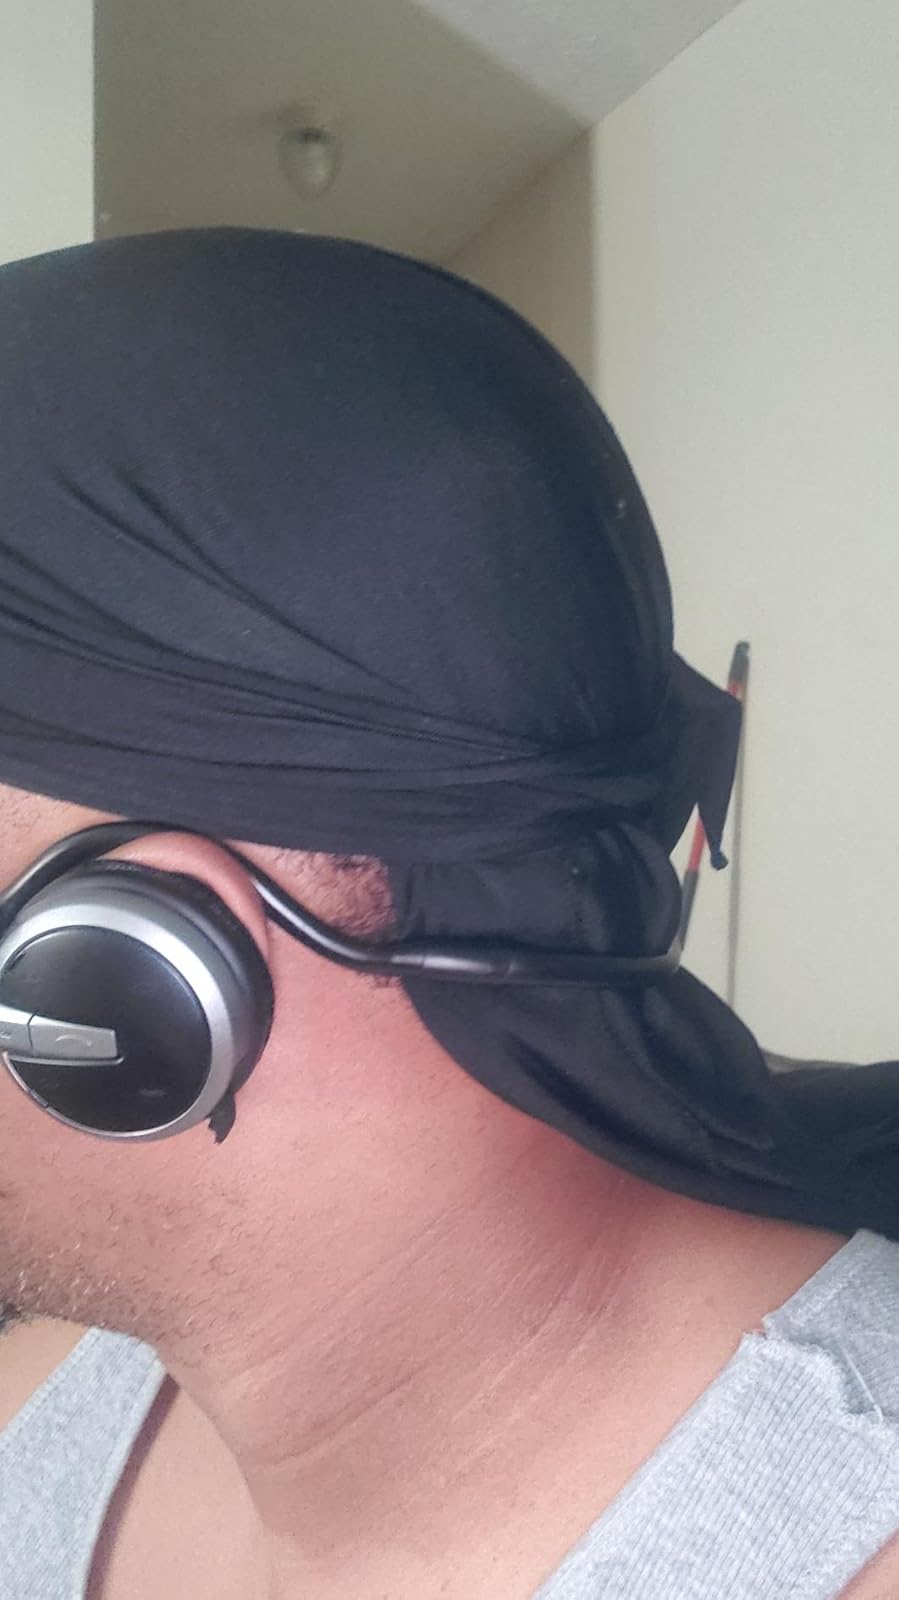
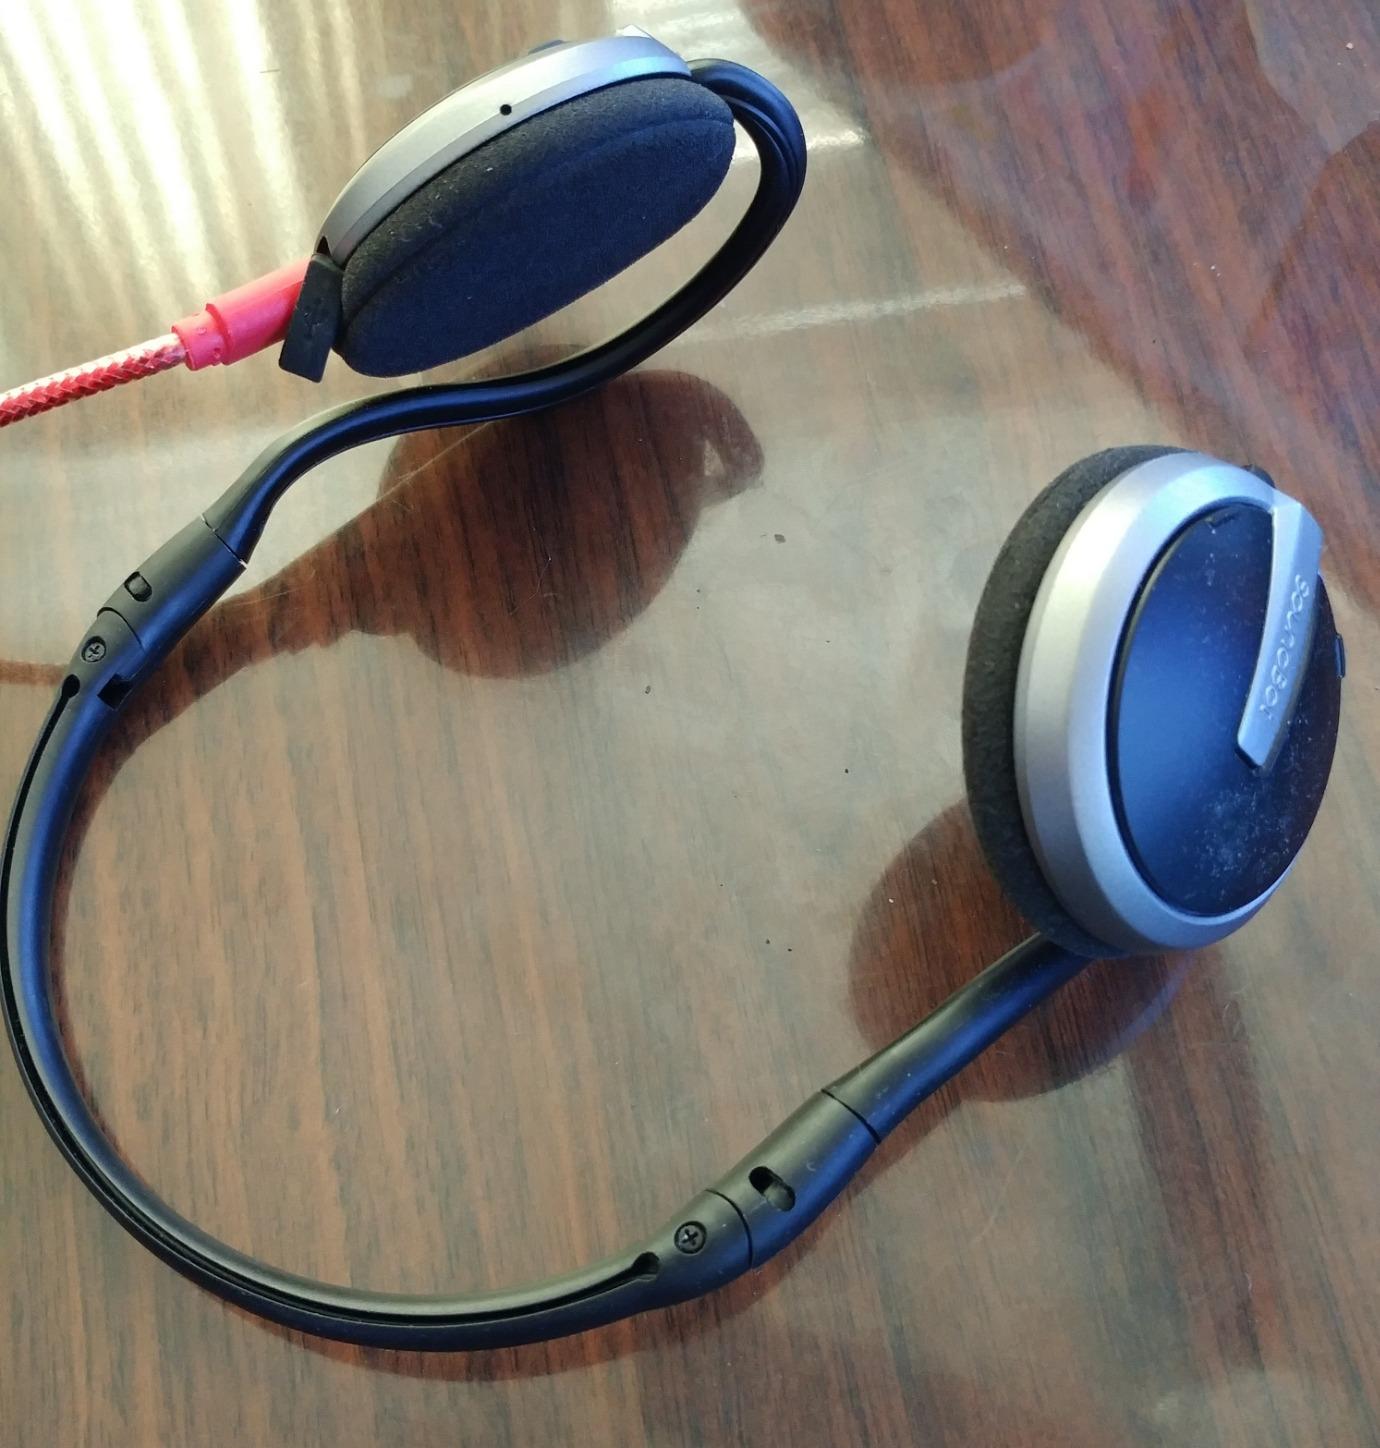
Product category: headphones
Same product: yes